Gabrielle Aplin

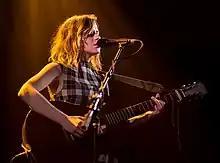
Aplin performing at The Troubadour in Los Angeles in 2018

On 9 November 2016, Aplin released "Miss You", the first single from the extended play of the same name. The song has been described as a departure from her previously guitar-driven sound on "Light Up the Dark," and the production as being much less 'bare bones' than her previous efforts.